Scanner Access Now Easy

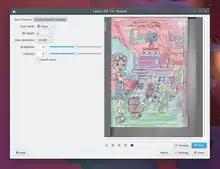
SkanLite

Skanlite is a simple image scanning application, based on the KSane backend. Kåre Särs is the lead developer. In KDE 4 Skanlite replaced Kooka of KDE 3 as default KDE scanning application.